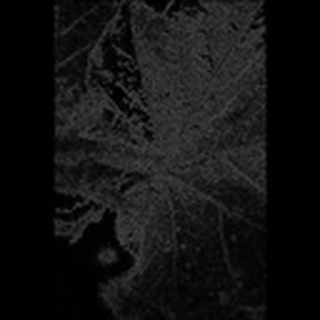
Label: cotton_aphids